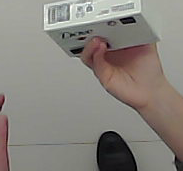
Product: dove_soap